6th Massachusetts Militia Regiment

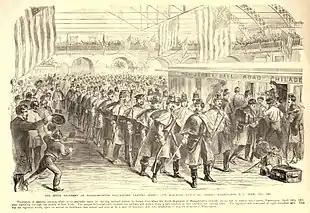
A black and white lithograph depicting a long column of soldiers at a large train station preparing to board a train

Shortly after South Carolina issued its Declaration of Secession, Massachusetts Governor John A. Andrew anticipated imminent civil war and issued an order on January 16, 1861, to the ten existing Massachusetts units of peacetime militia to immediately reorganize and prepare for active service. Colonel Edward F. Jones was the first militia commander to respond to the Governor's order. His letter indicating the regiment's readiness, dated January 21, was brought to Boston and read in the Massachusetts Senate by then state Senator Benjamin F. Butler.